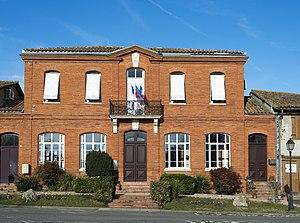
Saint-Cézert est une commune française située dans le département de la Haute-Garonne, en région Occitanie.